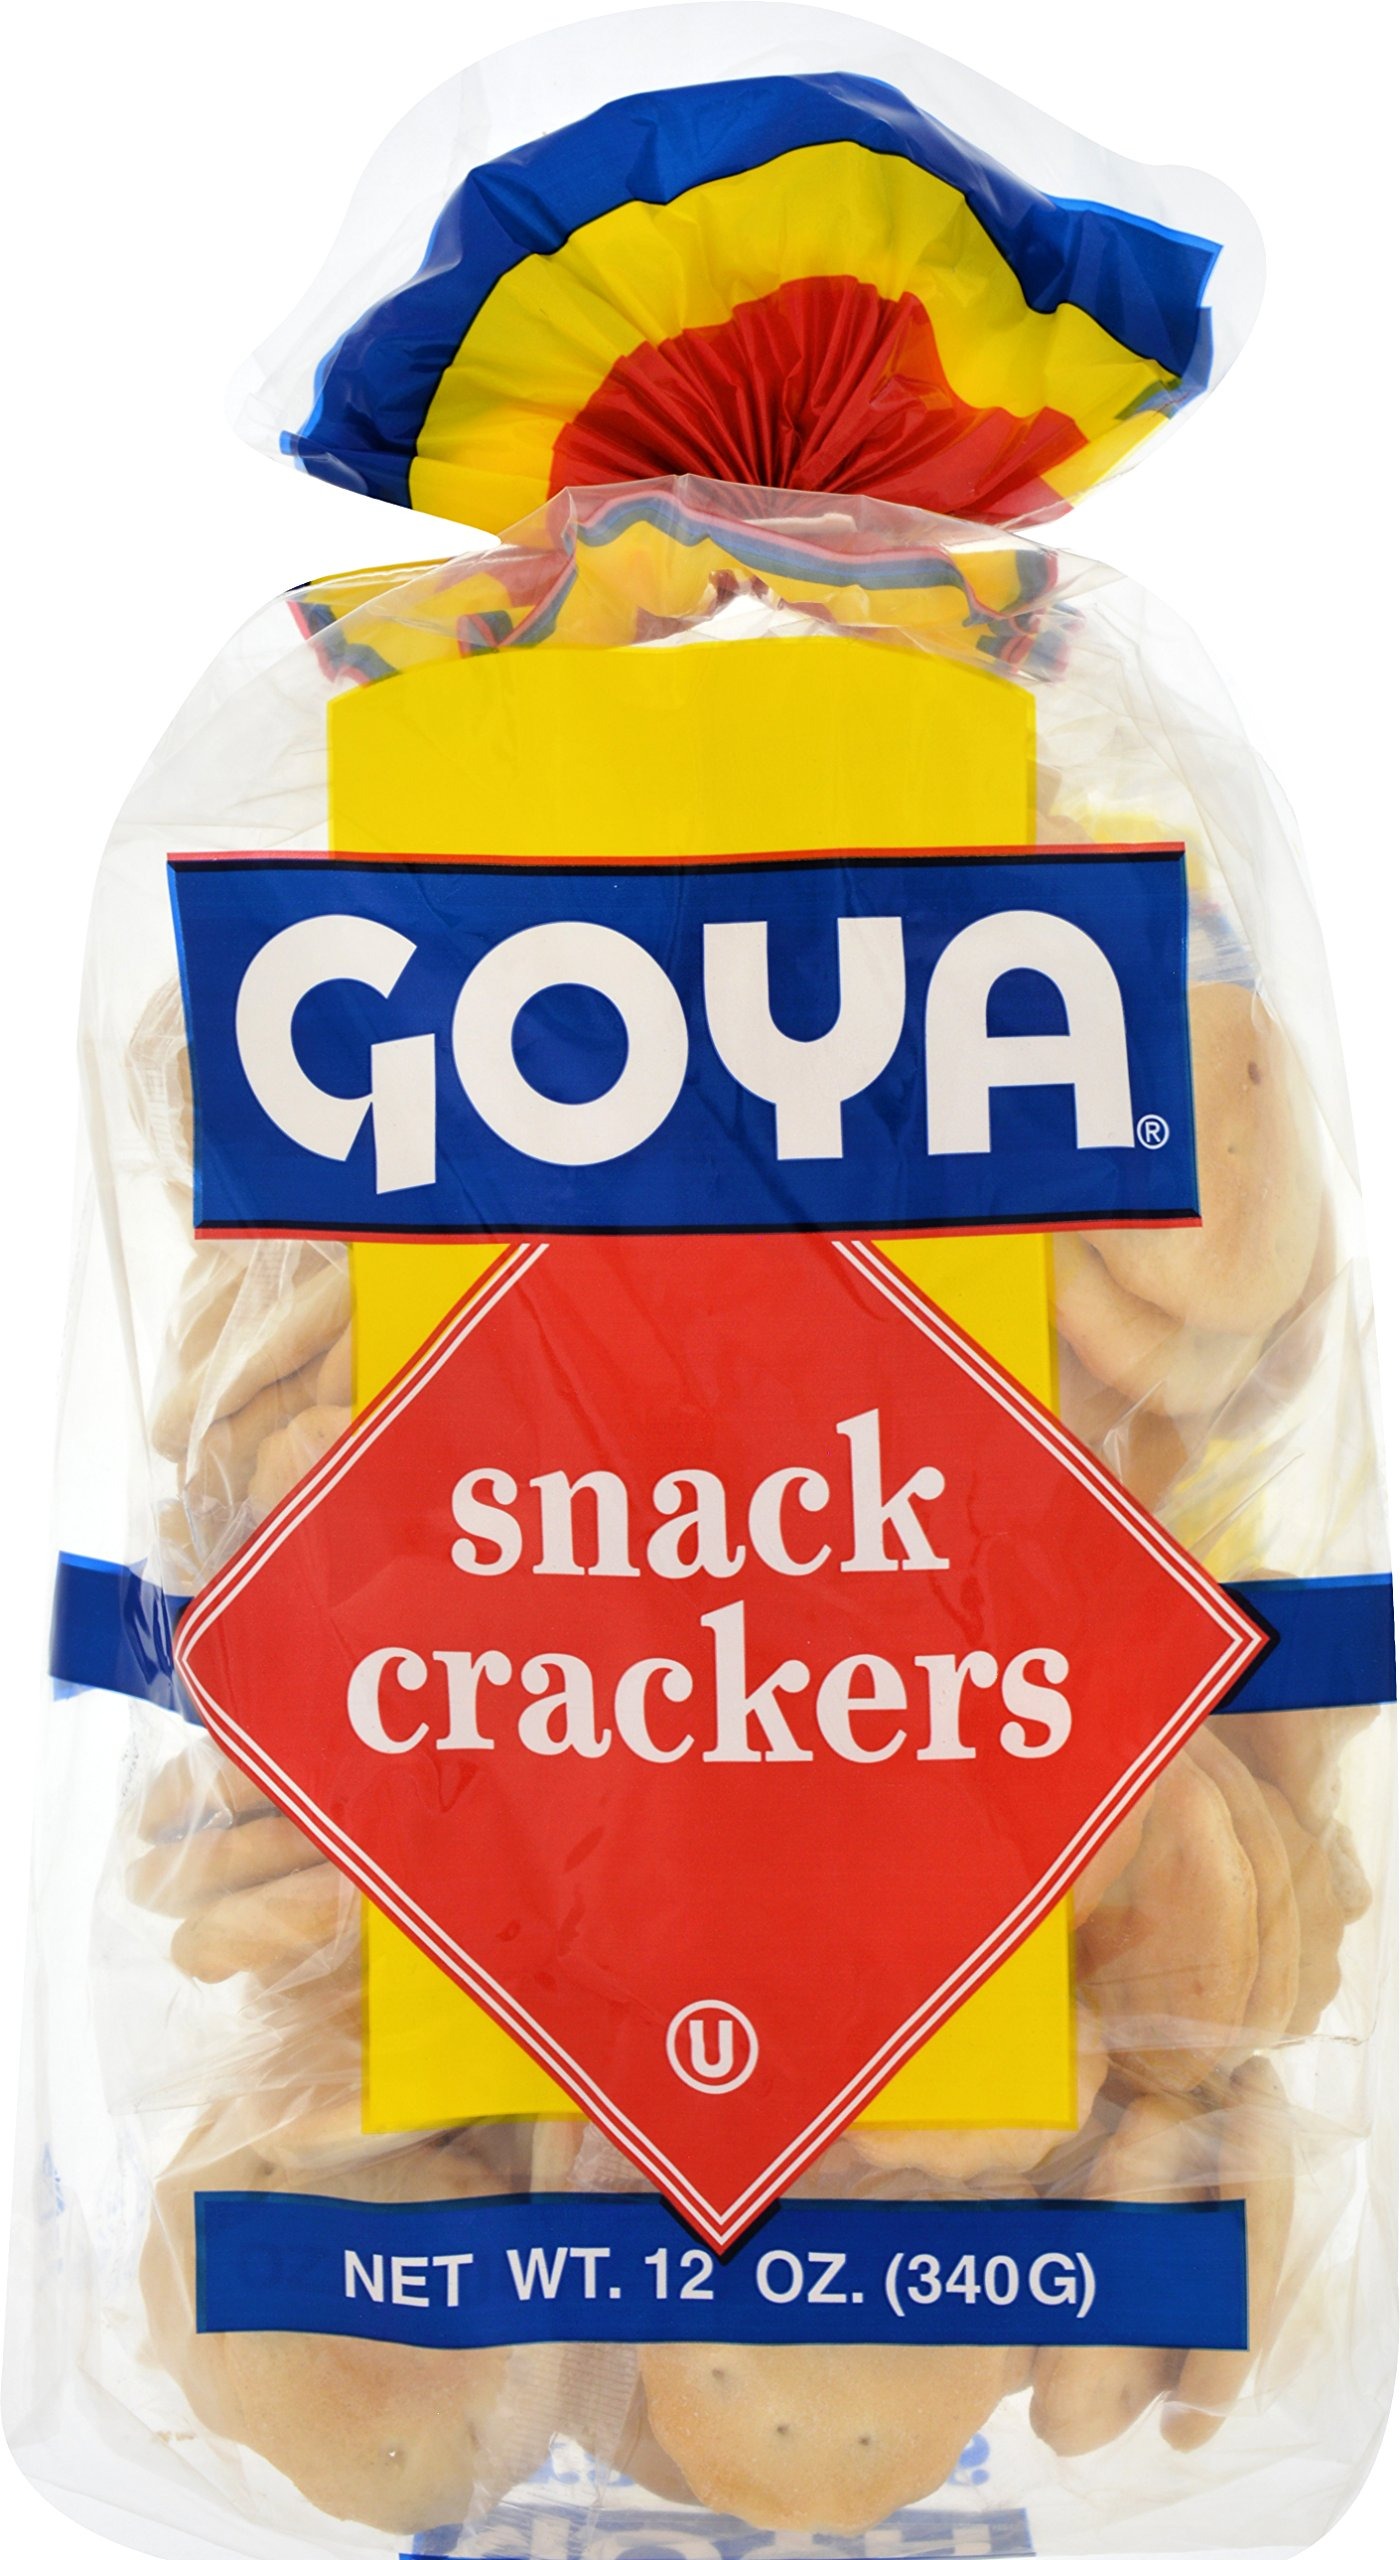
Item Name: Goya Foods Snack Crackers, 12 Ounce
Bullet Point 1: Goya snack crackers, a great solution for a Latino snack or a scrumptious dessert
Bullet Point 2: Enjoy this Goya crackers for snack, garnish, side dish or parties
Bullet Point 3: No trans fat, enriched whole wheat flour (high gluten flour, niacin, iron, thiamine mononitrate, riboflavin, folic acid), water, vegetable shortening (contains one or more of the following: partially hydrogenated soybean oil, and/or partially hydrogenated
Bullet Point 4: Sizes: 12 oz
Bullet Point 5: If it's Goya… it has to be good
Value: 12.0
Unit: Ounce

Price: 5.63